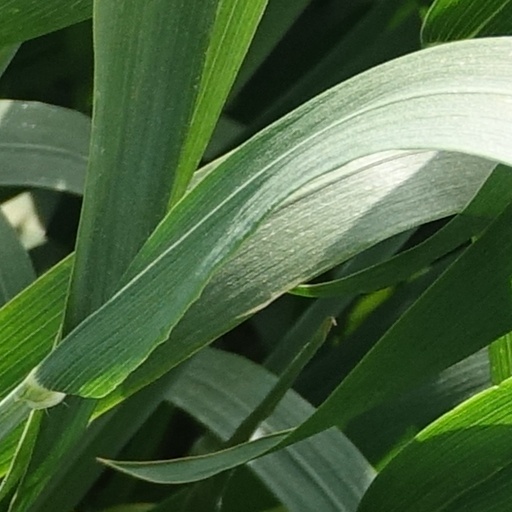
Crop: wheat